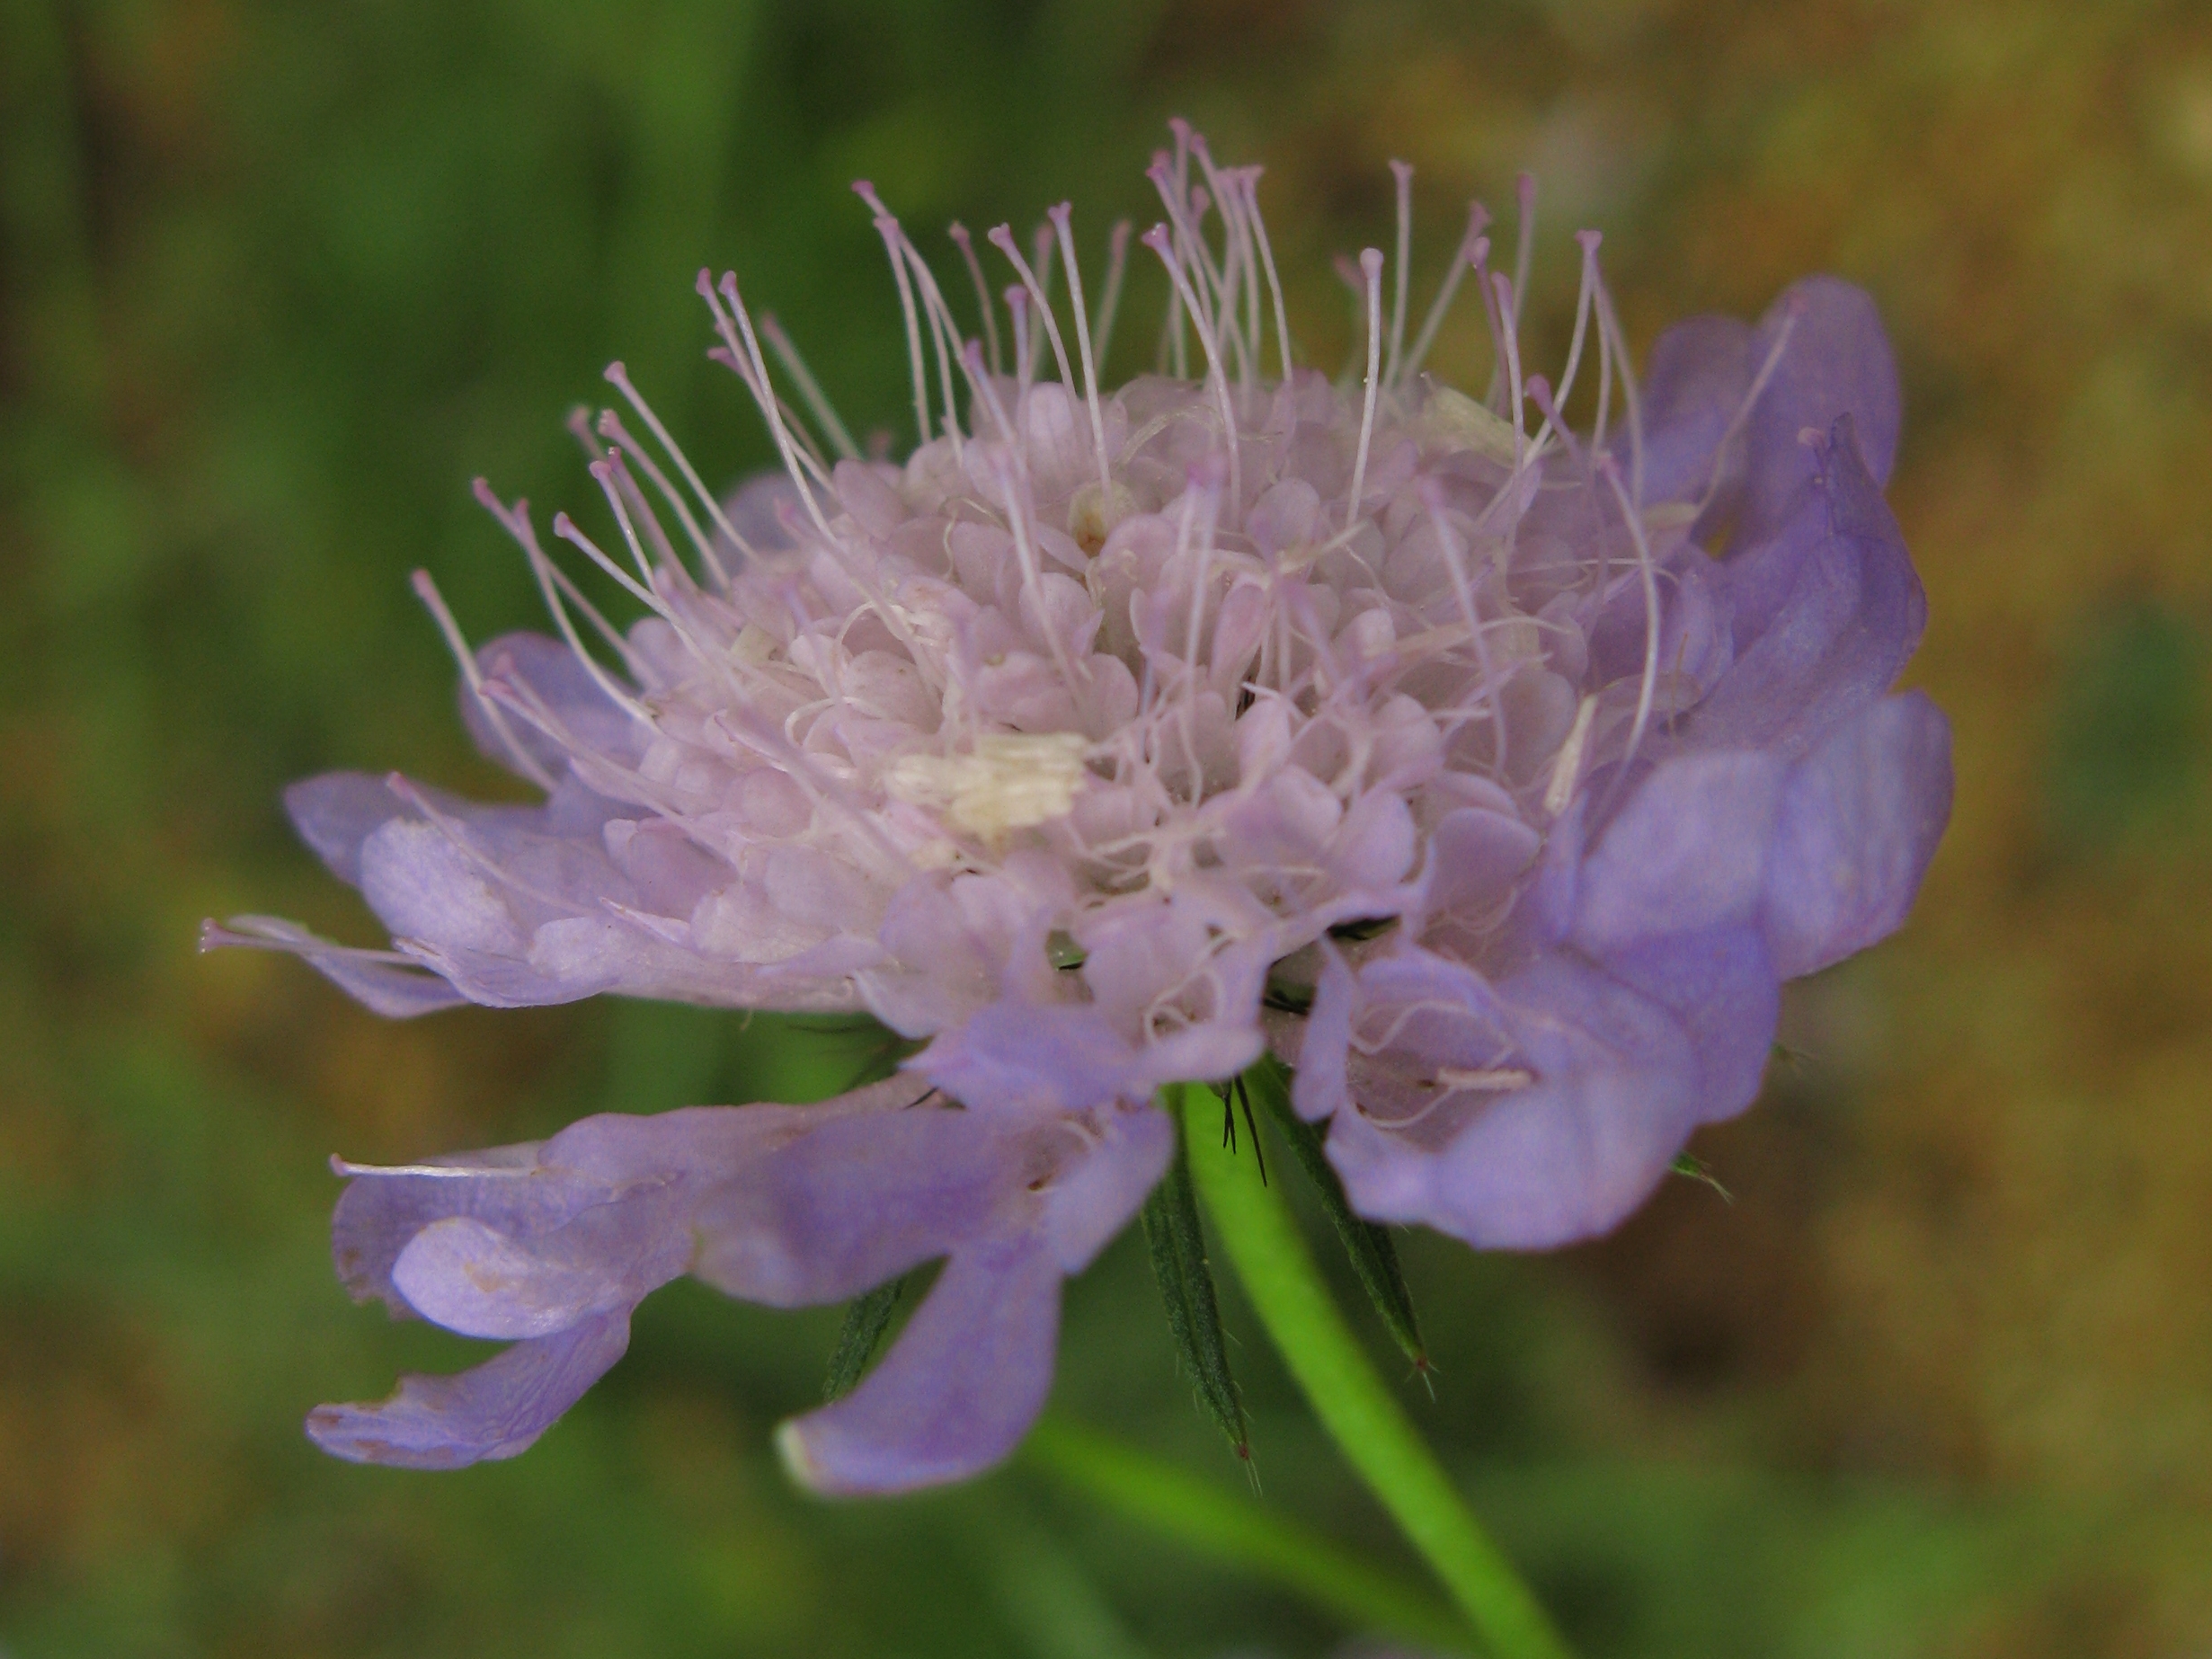
blossom, plant, meadow, flower, purple, petal, high, herb, botany, flora, wildflower, shrub, hires, hi, res, g7, themacrogroup, macro photography, flowering plant, land plant